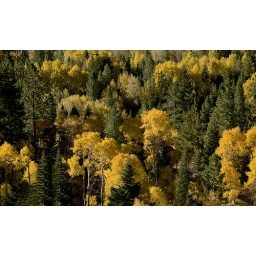
Aspens and pine trees mix during autumn in the sierra nevada mountains,california